Personal finance

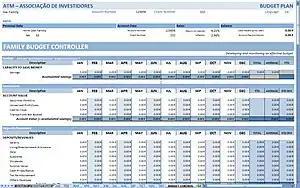
An example of personal budget planning software

According to a survey done by Harris Interactive, 99% of the adults agreed that personal finance should be taught in schools. Financial authorities and the American federal government had offered free educational materials online to the public. However, a Bank of America poll found that 42% of adults were discouraged. In comparison, 28% of adults thought that personal finance is difficult because of the vast amount of online information. As of 2015, 17 out of 50 states in the United States require high school students to study personal finance before graduation. The effectiveness of financial education on general audience is controversial. For example, a study by Bell, Gorin, and Hogarth (2009) stated that financial education graduates were more likely to use a formal spending plan. Financially educated high school students are more likely to have a savings account with regular savings, fewer overdrafts, and more likely to pay off their credit card balances. However, another study done by Cole and Shastry (Harvard Business School, 2009) found that there were no differences in saving behaviors of people in American states with financial literacy mandate enforced and the states without a literacy mandate.